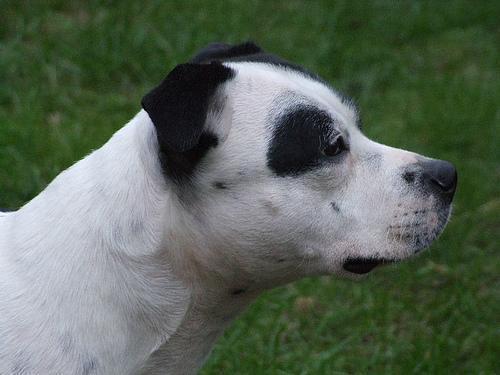
staffordshire bull terrier